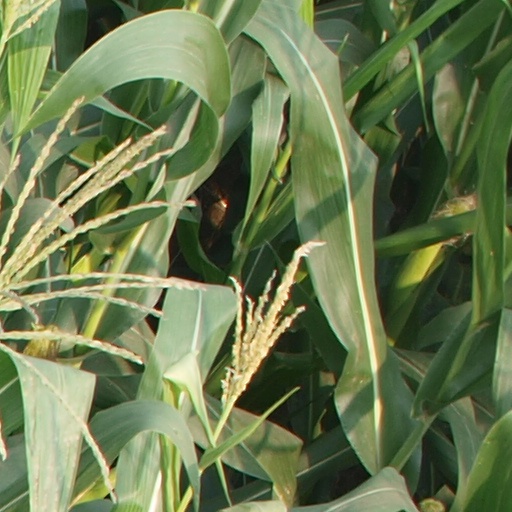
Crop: maize; corn